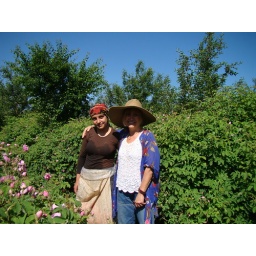
Ecological rose gathering in a mountain village in Isparta (Turkey)